Govinda Dikshita

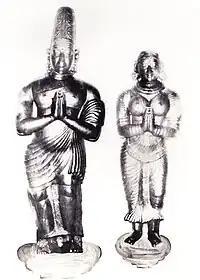

Govinda Dikshita (Dikshitar) was the minister of three successive Nayaks of Thanjavur, who ruled the region of Thanjavur in South India between the 16th and 17th centuries CE.